Charlotte Mardyn

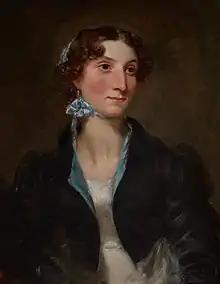
Charlotte Mardyn by Henry William Pickersgill RA (1836)

Charlotte Mardyn (after 1844) was an English actress of Irish descent of the early 19th century who was rumoured to have been the mistress of Lord Byron.